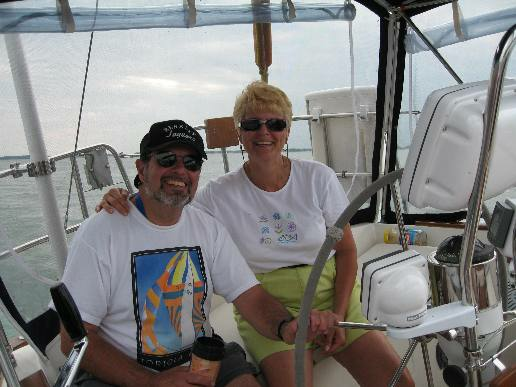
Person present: Yes